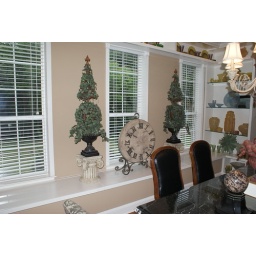
Window box seat/storage below windows. Built in cabinets with glass shelves